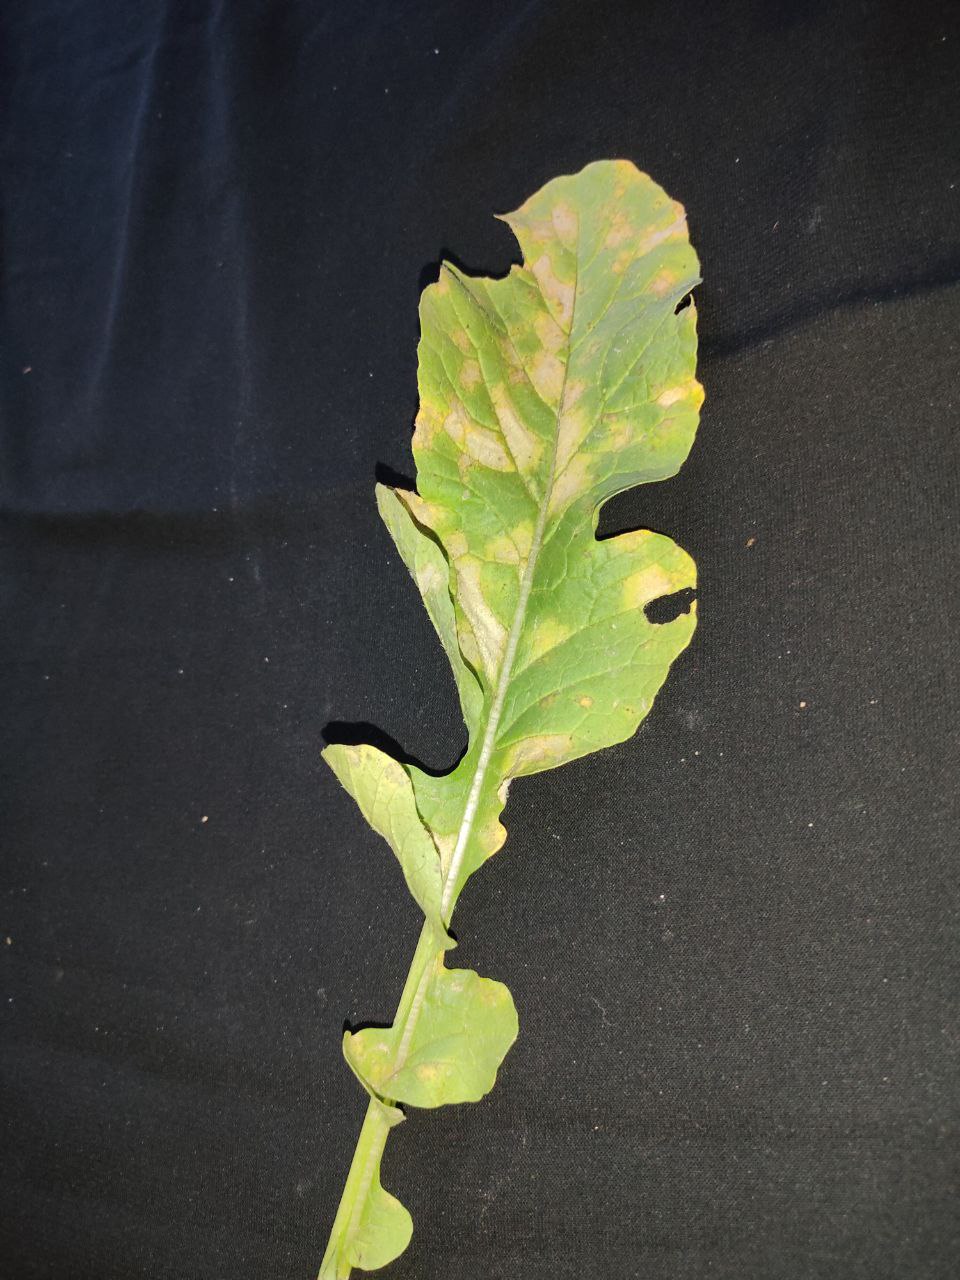
Label: Mosaic virus